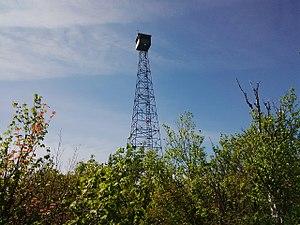
La crête Ishpatina est le point culminant de l'Ontario. Avec un sommet s'élevant à 693 m d'altitude, elle ne dépasse la tour CN à Toronto que de 140 m en hauteur.